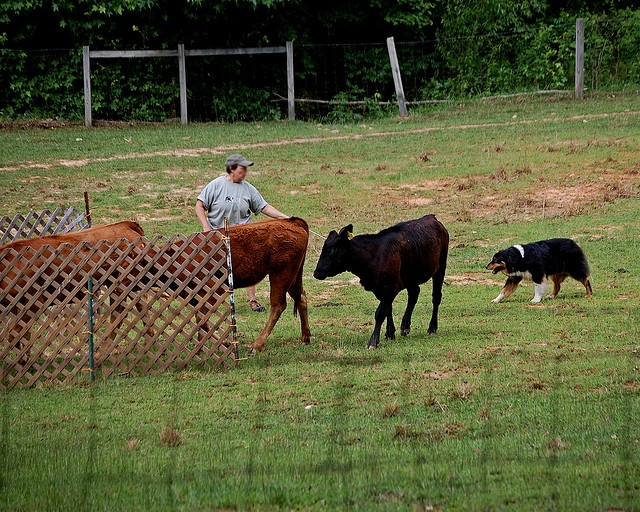
A man directing three cows with a dog following.
Cattle being herded on a green grass covered field by a rancher.
A farmer uses a dog to herd the cattle.
a person and a dog herding cows into a fenced area
A farmer and her dog bringing in the animals.